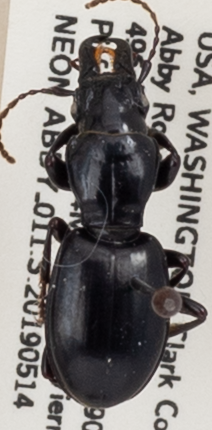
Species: Promecognathus crassus
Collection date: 2019-05-14
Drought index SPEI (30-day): -2.09
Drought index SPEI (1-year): -2.09
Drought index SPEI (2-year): -2.09